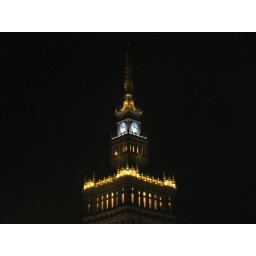
castle in the sky